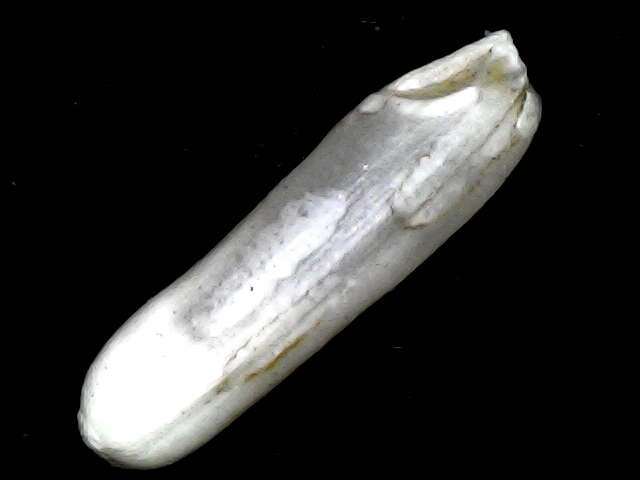
Rice variety: BD57